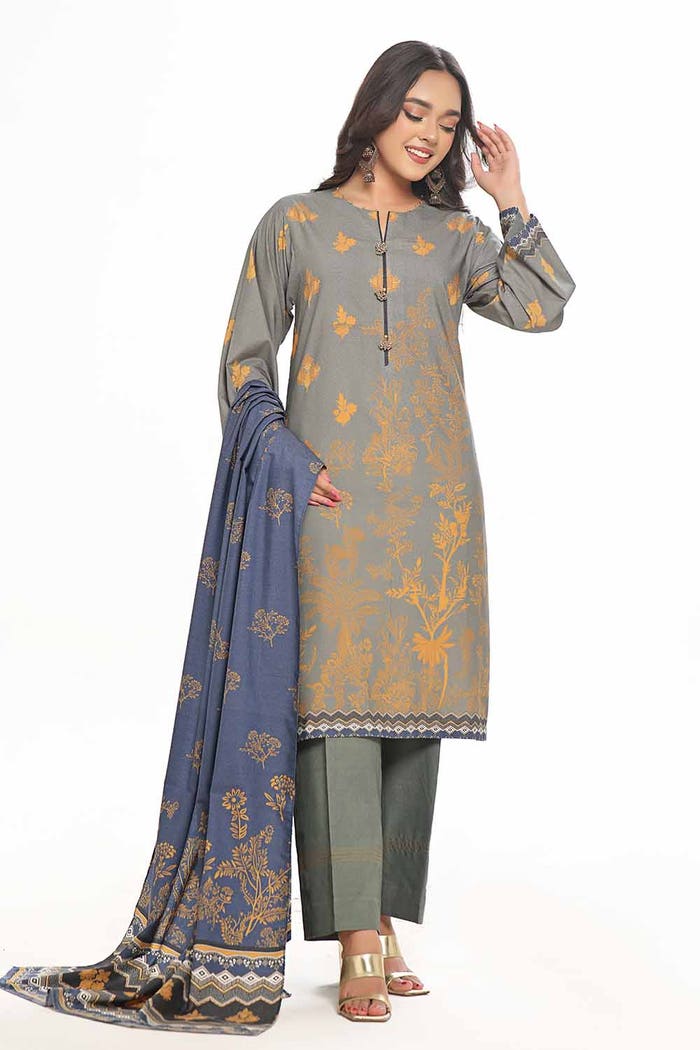
grey multi embroidered salwar suit